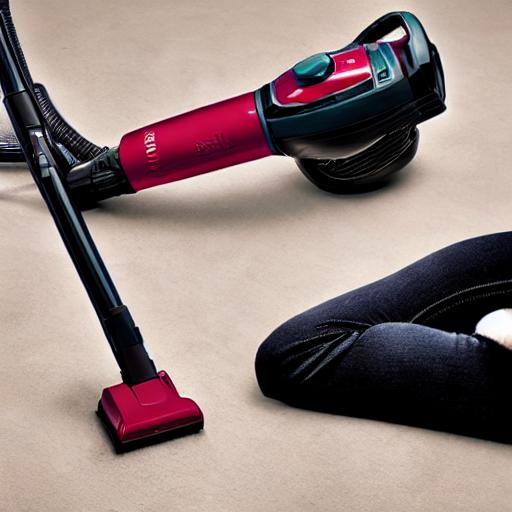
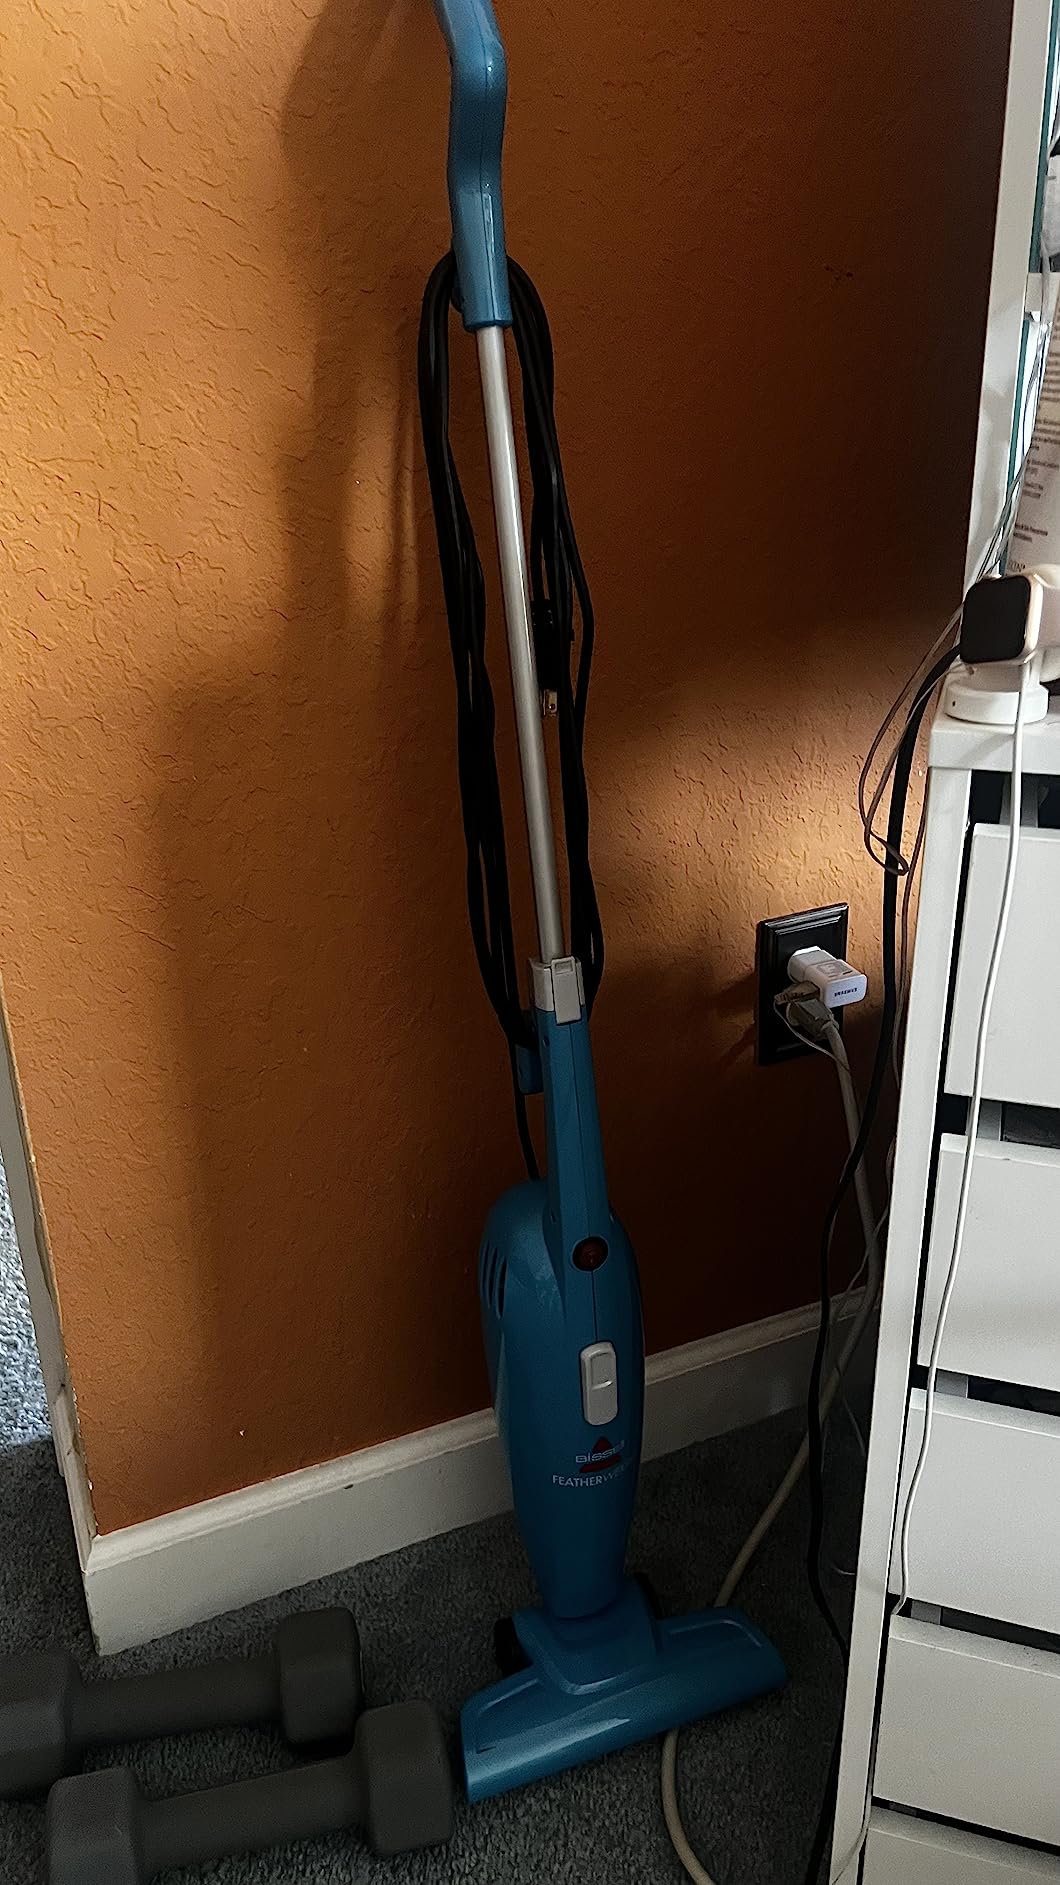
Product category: items_vacuum
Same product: no